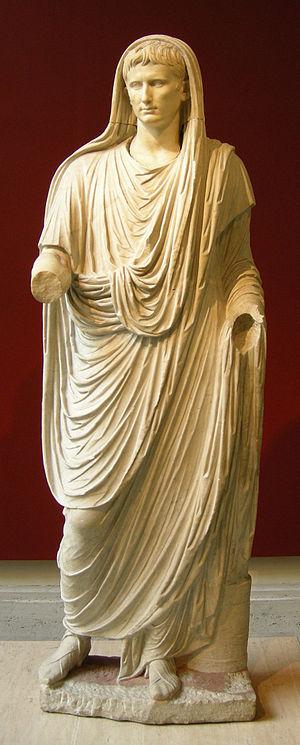
L'Auguste de la Via Labicana est une sculpture de l'empereur romain Auguste représentant comme Pontifex Maximus, avec sa tête voilée pour un sacrifice. La statue est datée de la dernière décennie av. J.-C.. Elle a été trouvée sur les pentes du Colle Oppio, Via Labicana, en 1910. Elle est conservée au Palazzo Massimo alle Terme, au Musée national romain de Rome.